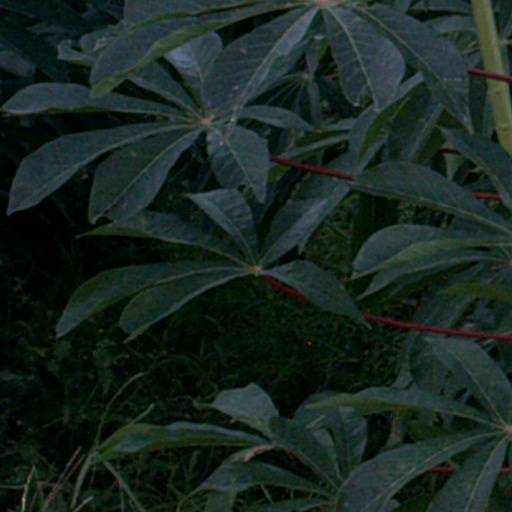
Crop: cassava